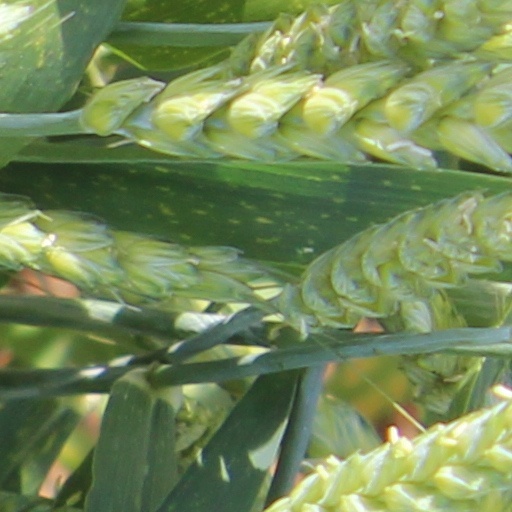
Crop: wheat